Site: brandenburg
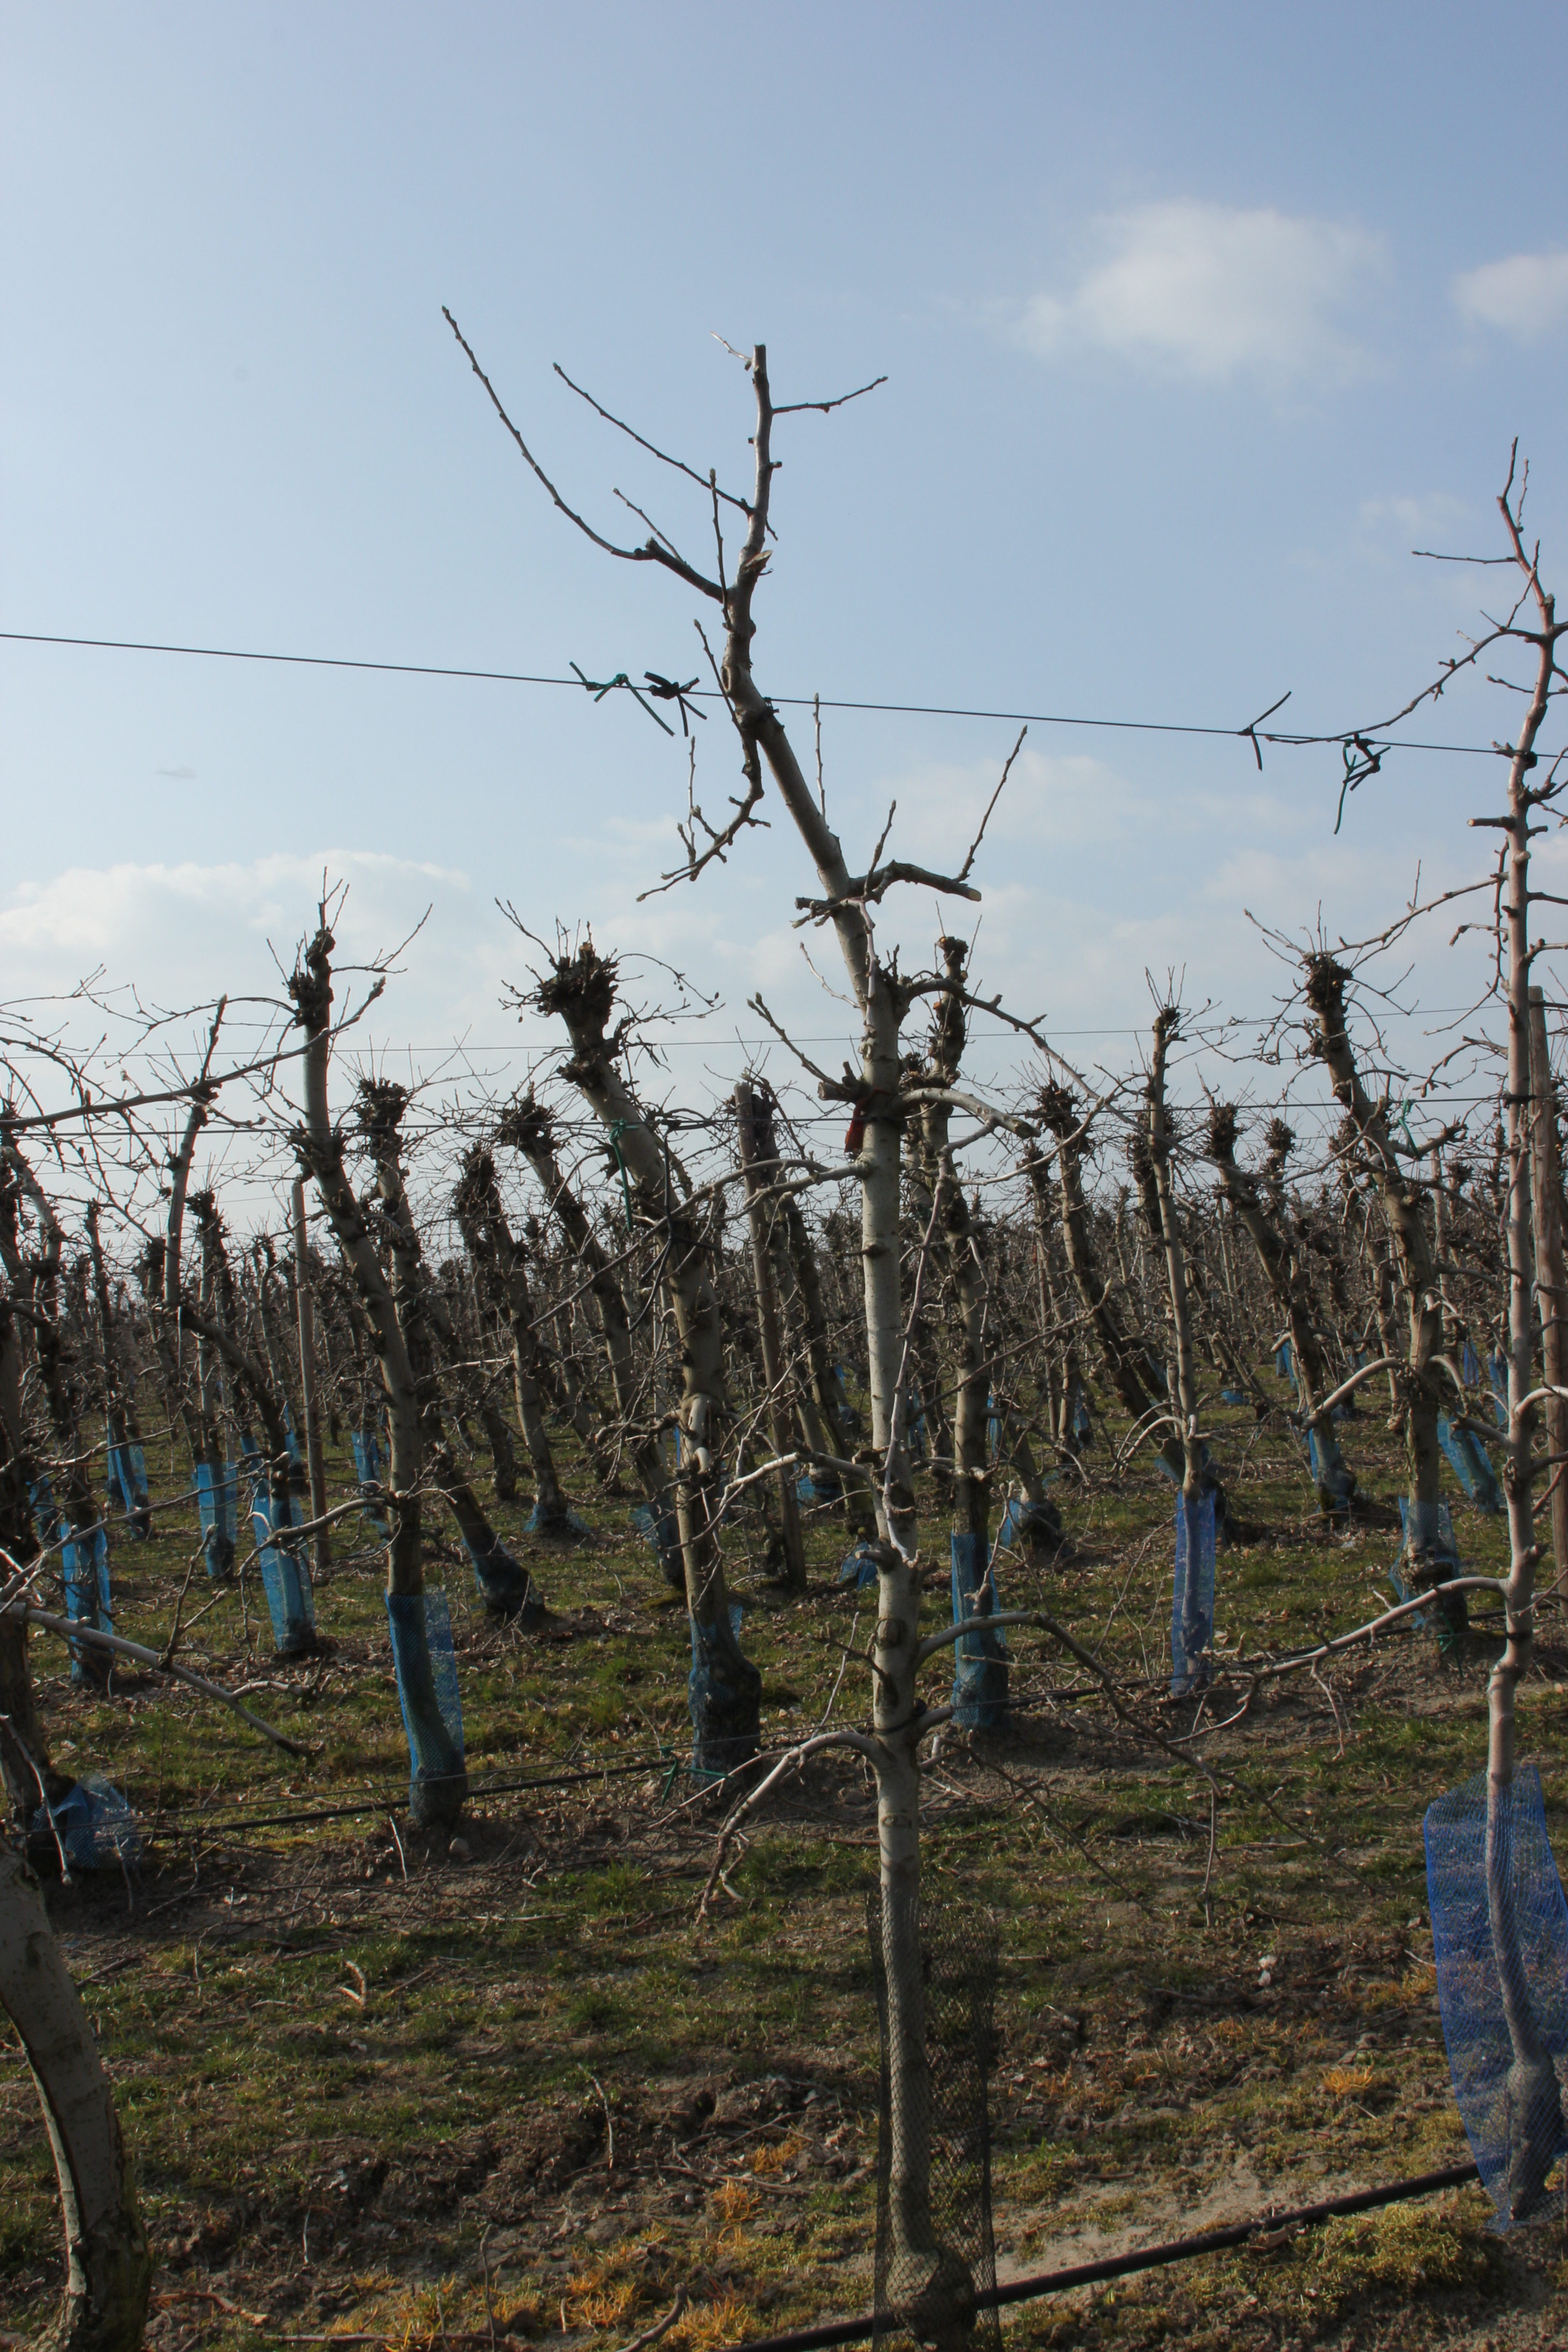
Growth stage (BBCH 03): Bud development